Abbey Park High School

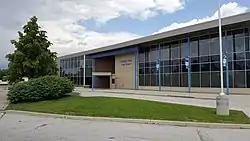

Abbey Park High School, commonly referred to as APHS, is a secondary school located in the town of Oakville, Ontario in the Greater Toronto Area. Abbey Park High School was opened at its present location in the wake of the closure of Queen Elizabeth Park High School, which was previously operating at its Bridge Road location, in Bronte. Abbey Park has more resources available to its students than other schools in the region because it inherited Queen Elizabeth Park's resources when it was closed. This allowed for the initial opening budget to be spent on new equipment. Students have open access to a weight room, home economics kitchen, library, and track. Abbey Park High School is also situated beside the Glen Abbey Community Centre, which houses the Glen Abbey branch of the Oakville Public Library.